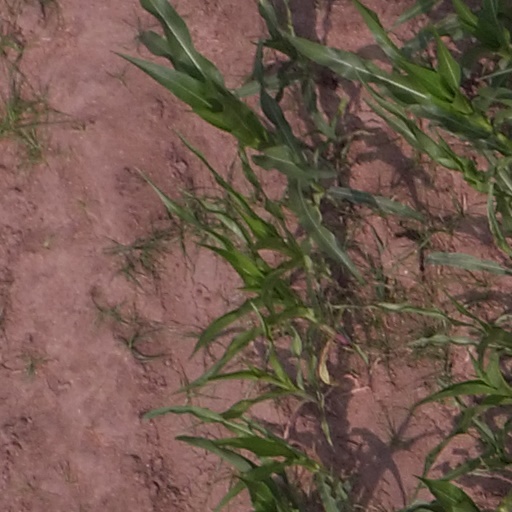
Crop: maize; corn